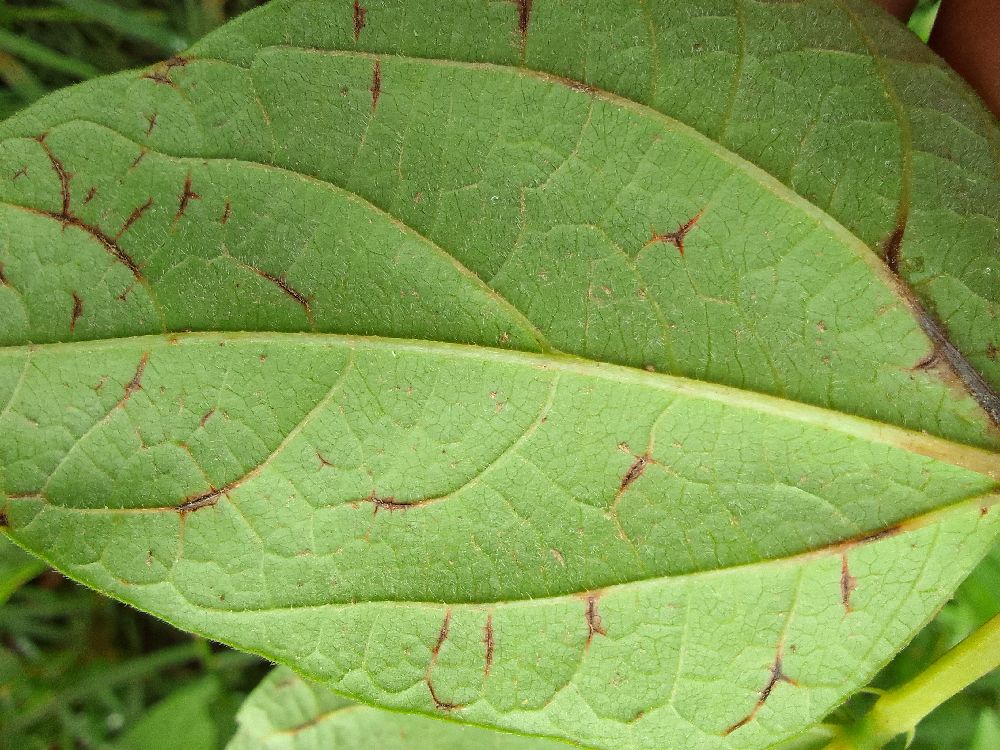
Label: anthracnose